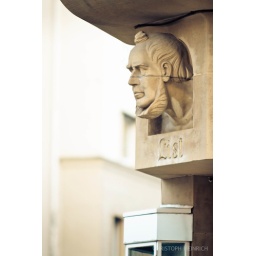
This monument of Friedrich List is located in Stuttgart. He's watching the entrance of a building across the Liststreet.